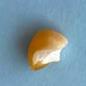
Maize quality: Bad